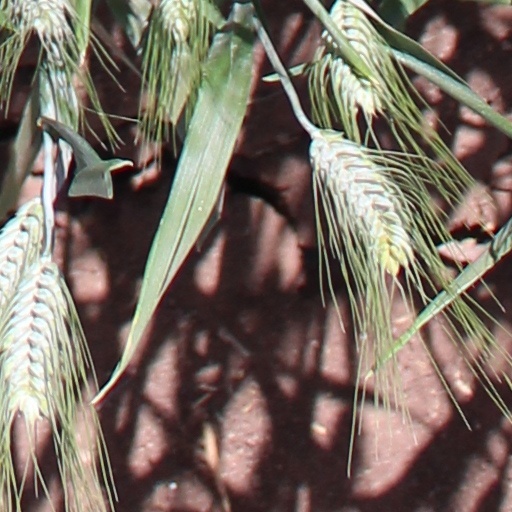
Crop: wheat